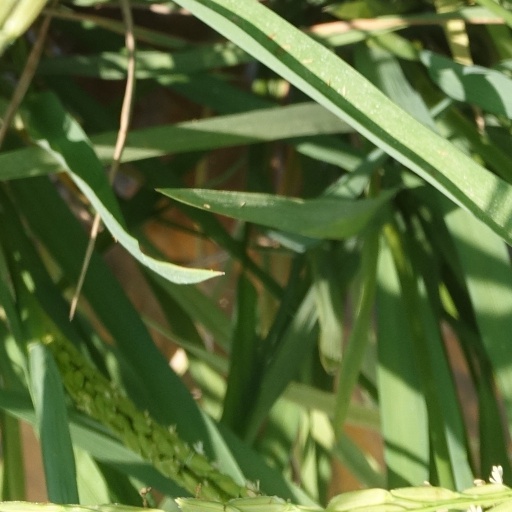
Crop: rice